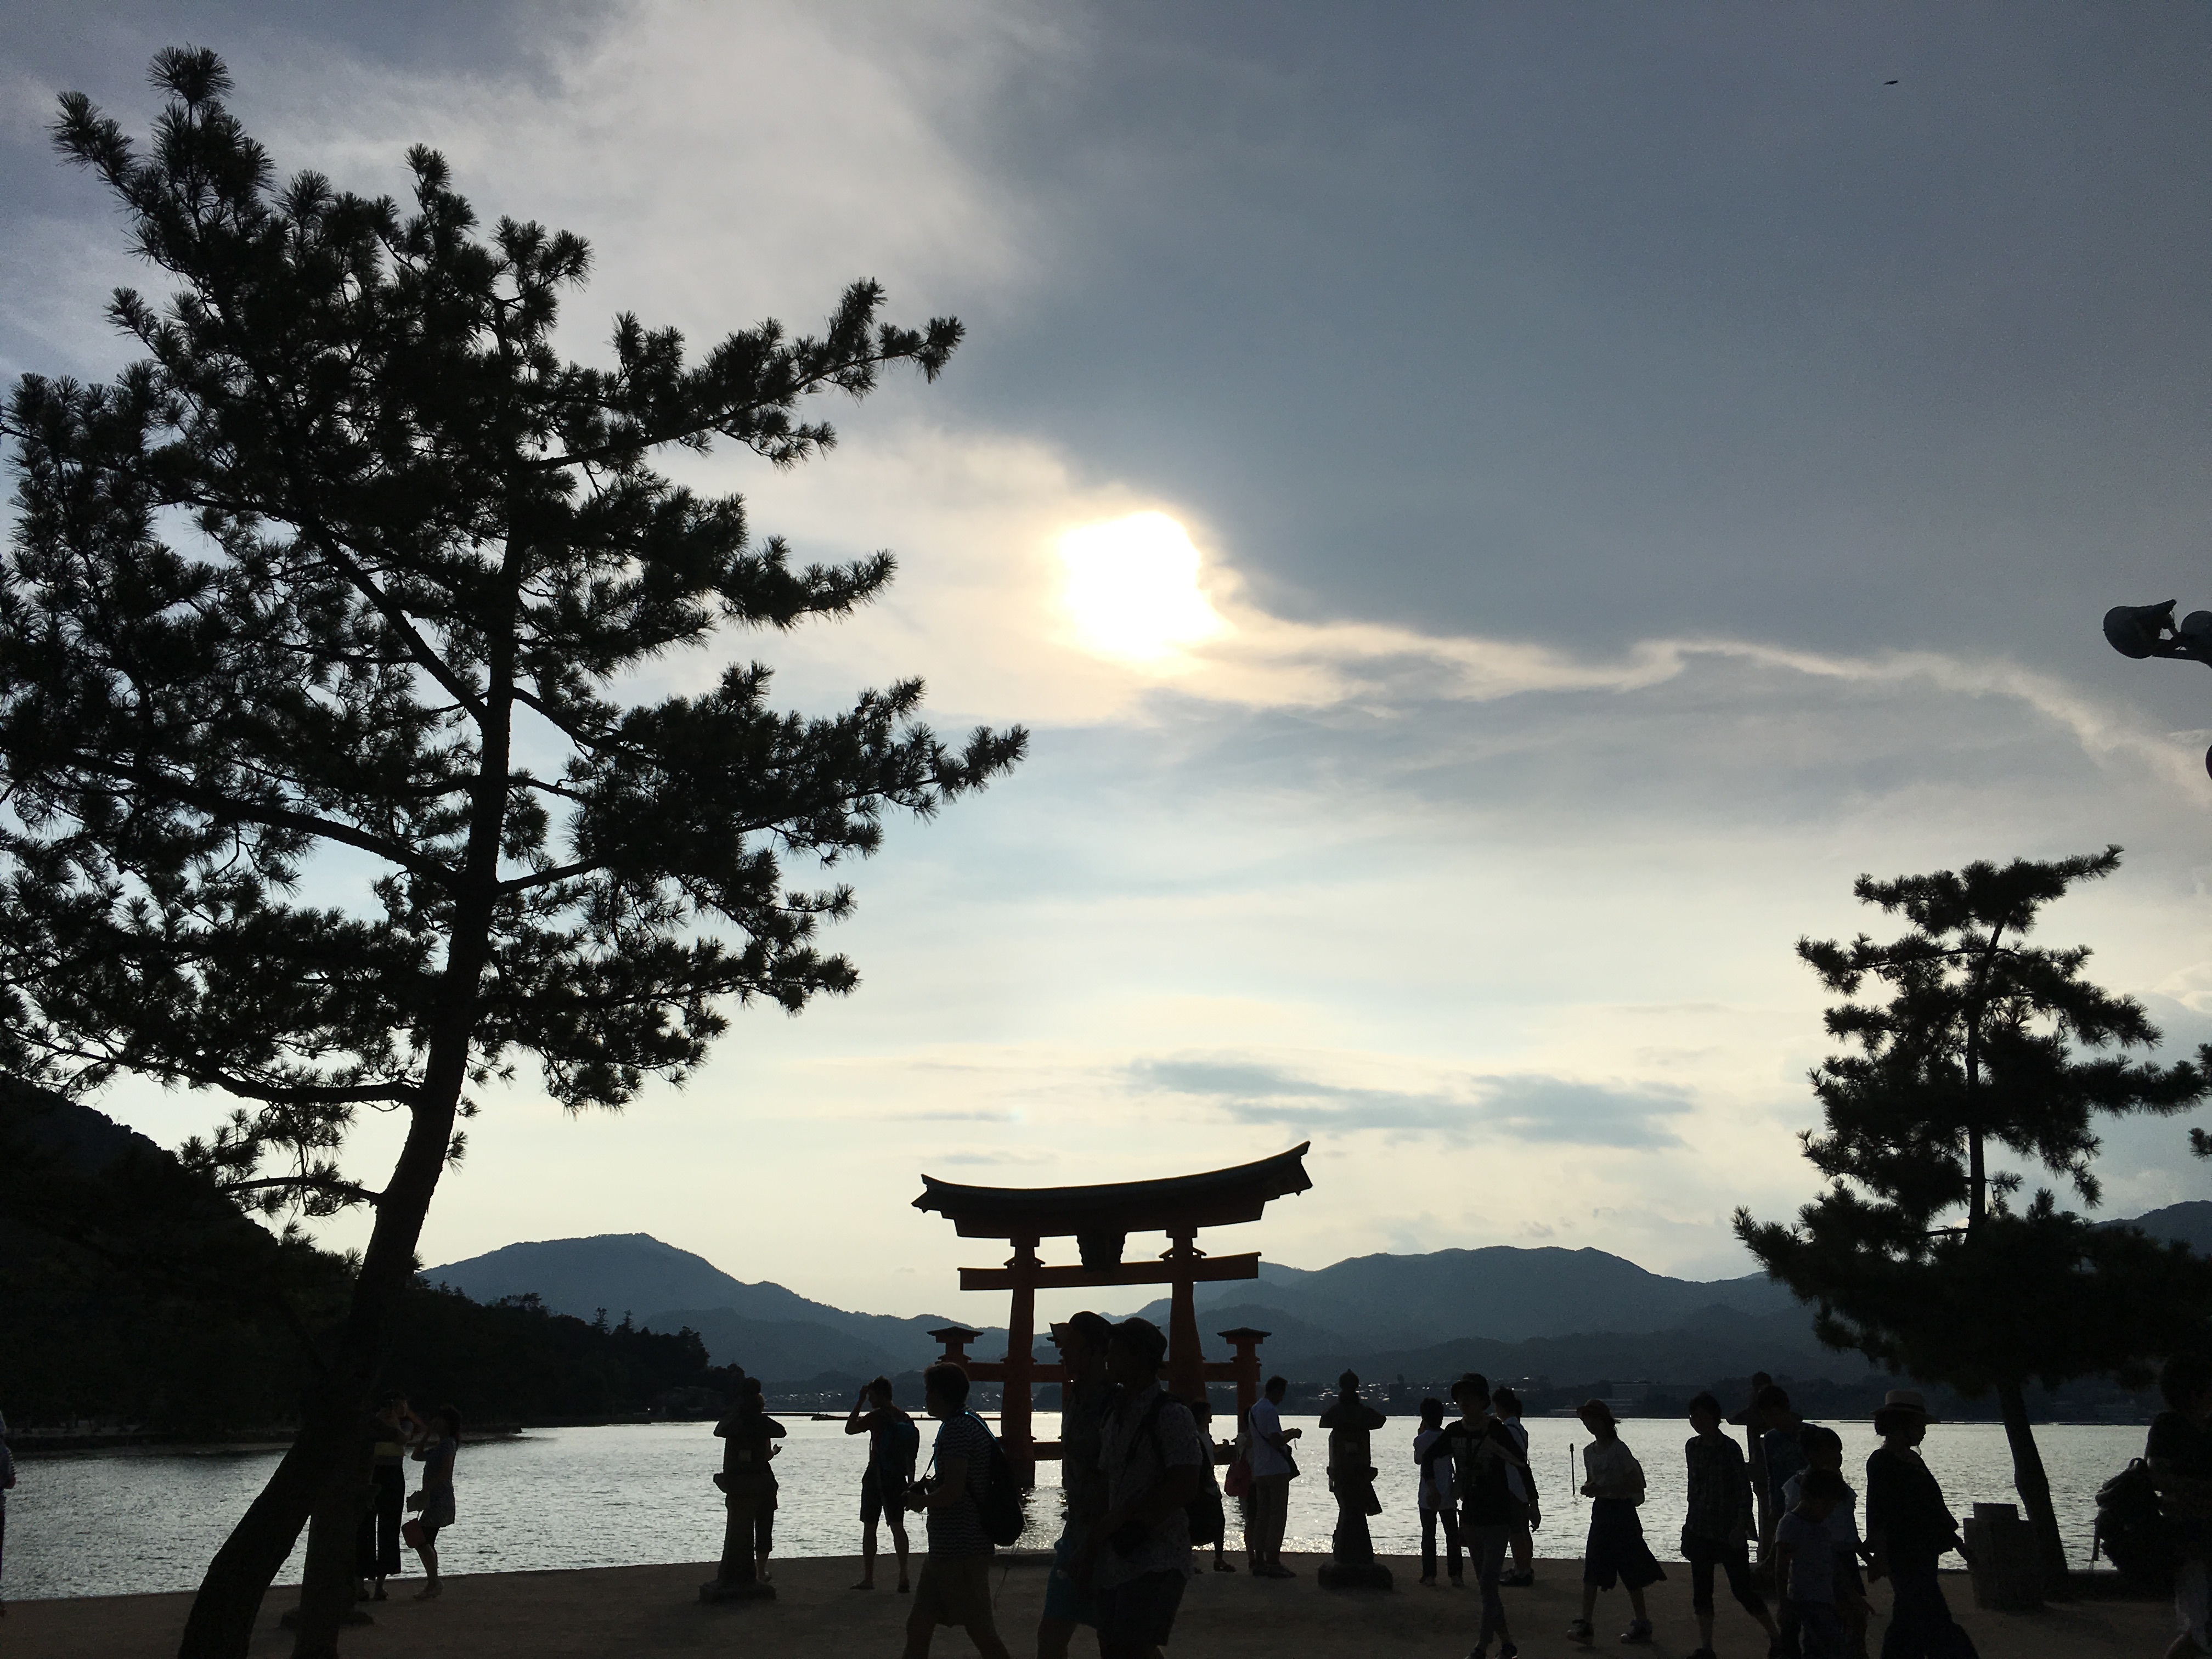
landscape, tree, silhouette, cloud, people, sky, sunset, morning, dusk, evening, asia, miyajima, tori, itsukushima shinto shrine, ryuun, with respect to the light, woody plant